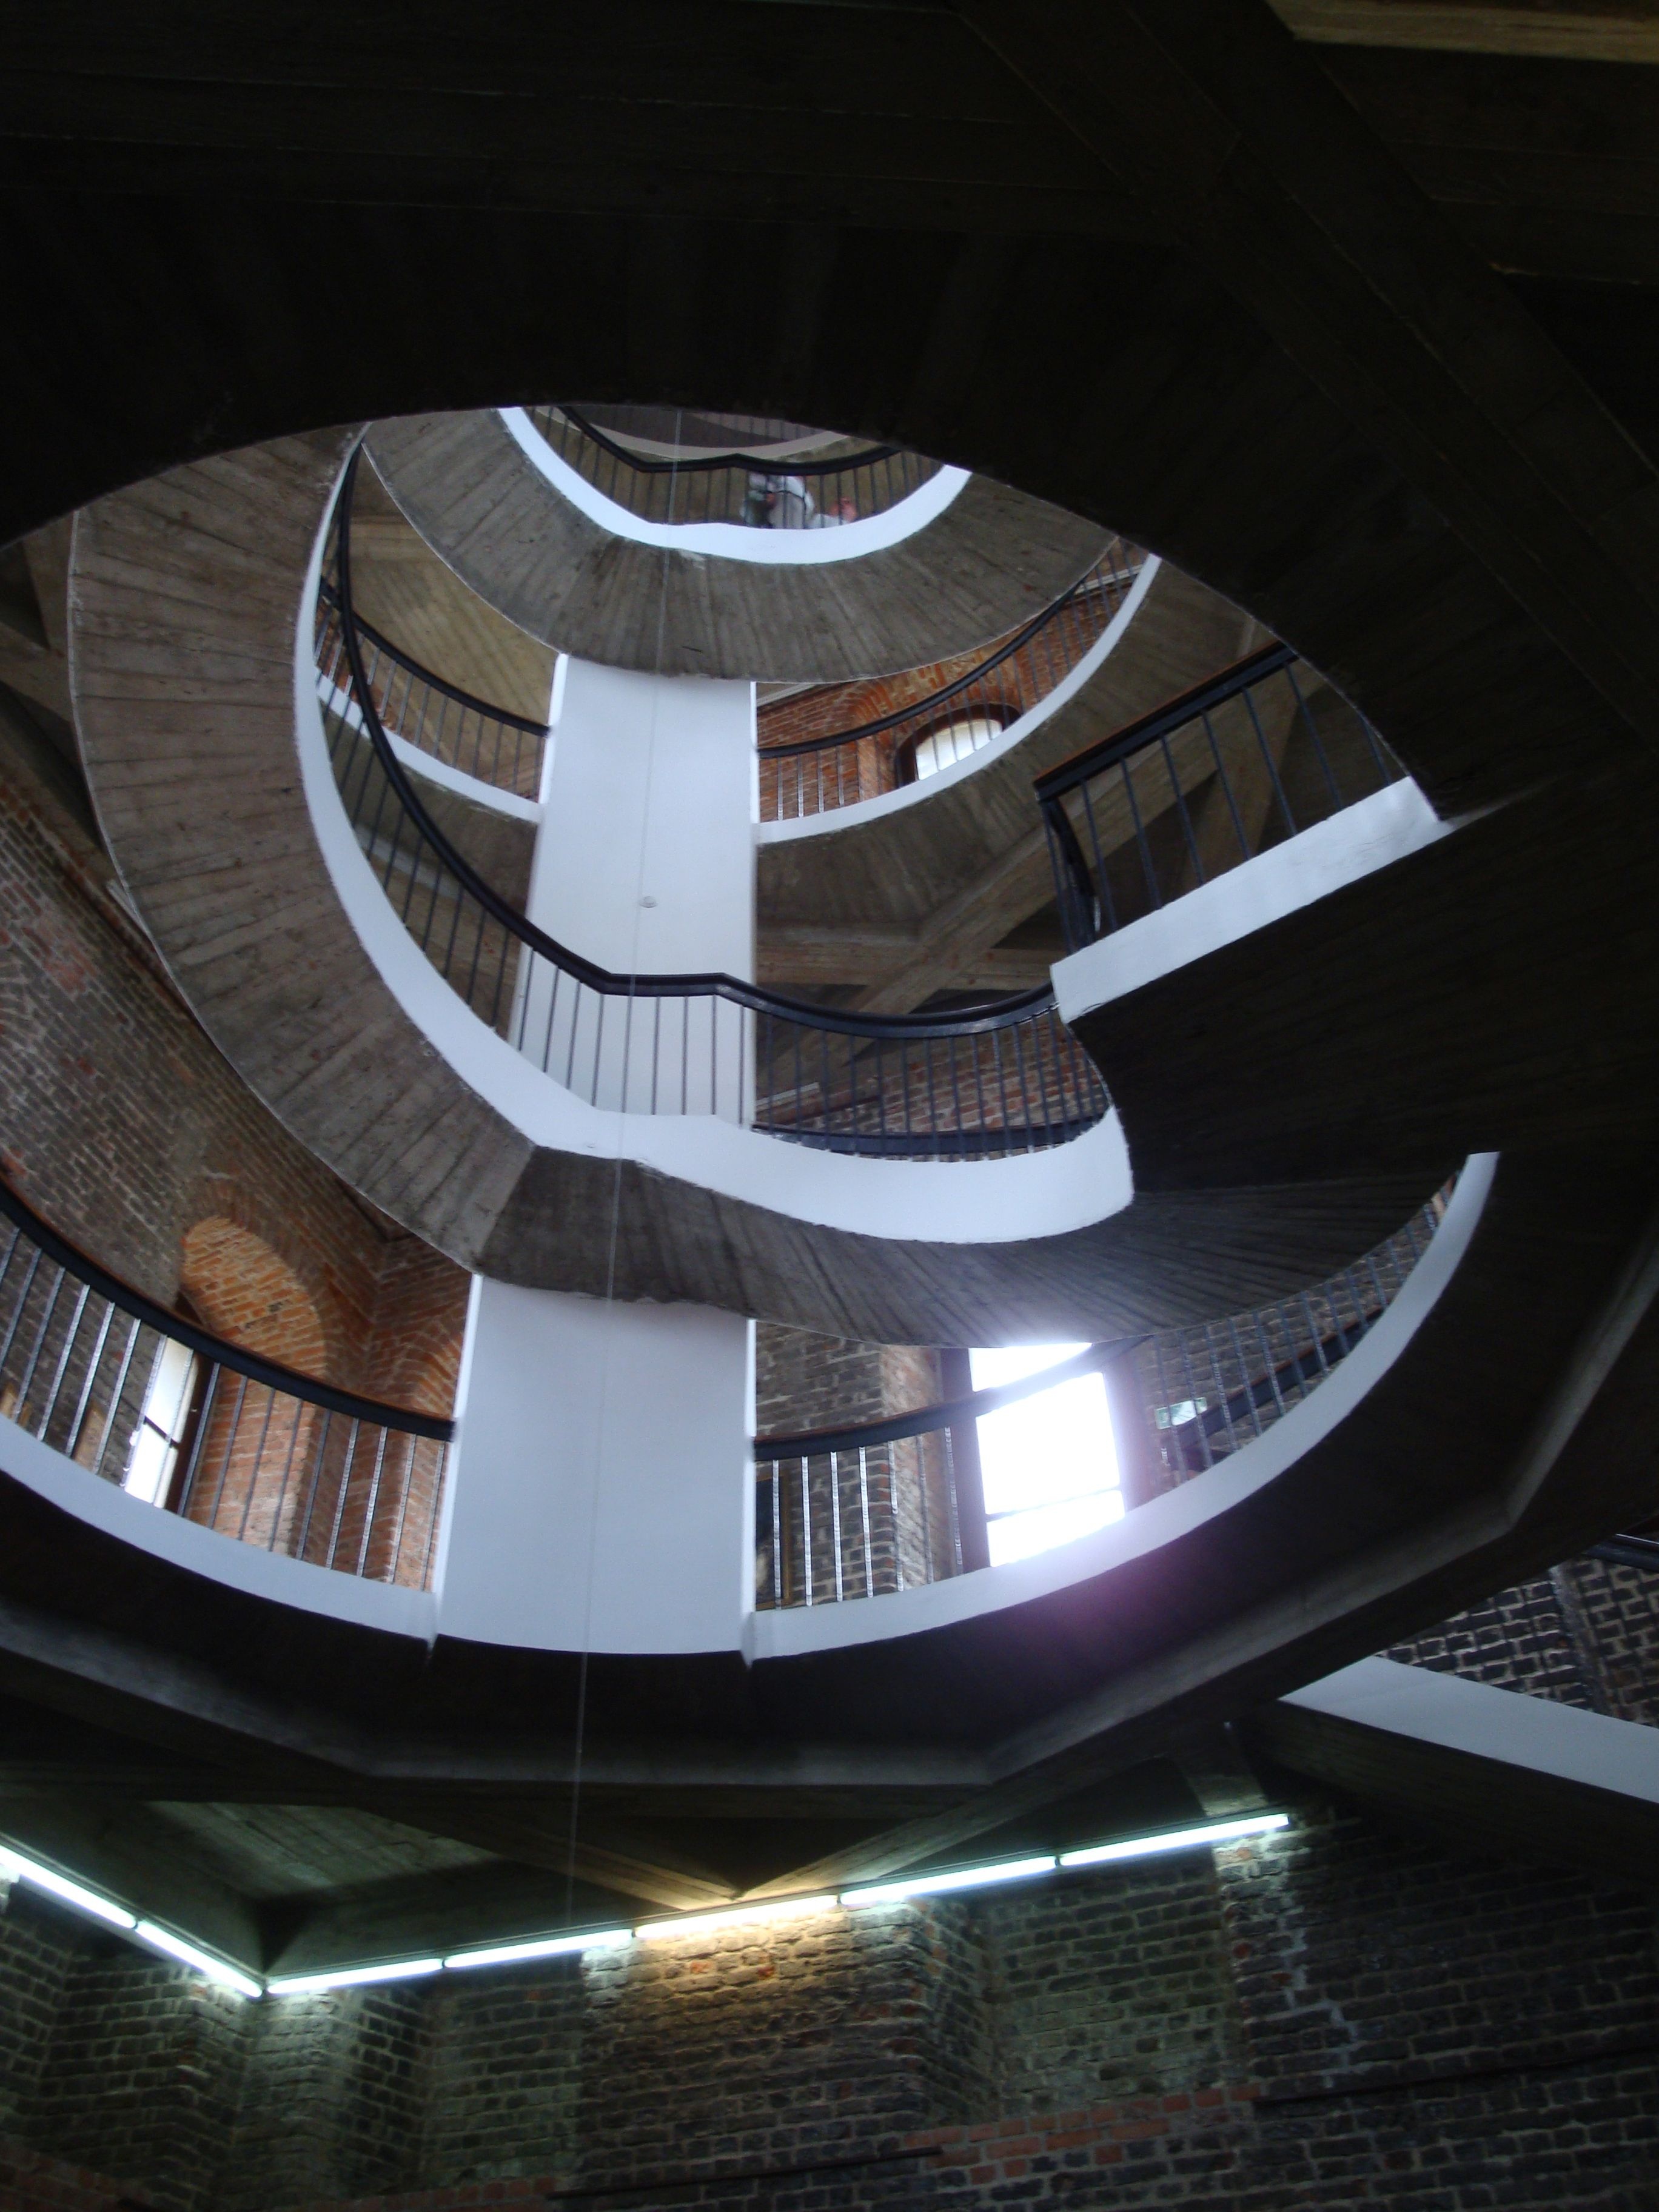
light, architecture, wheel, staircase, lighting, circle, stairs, shape